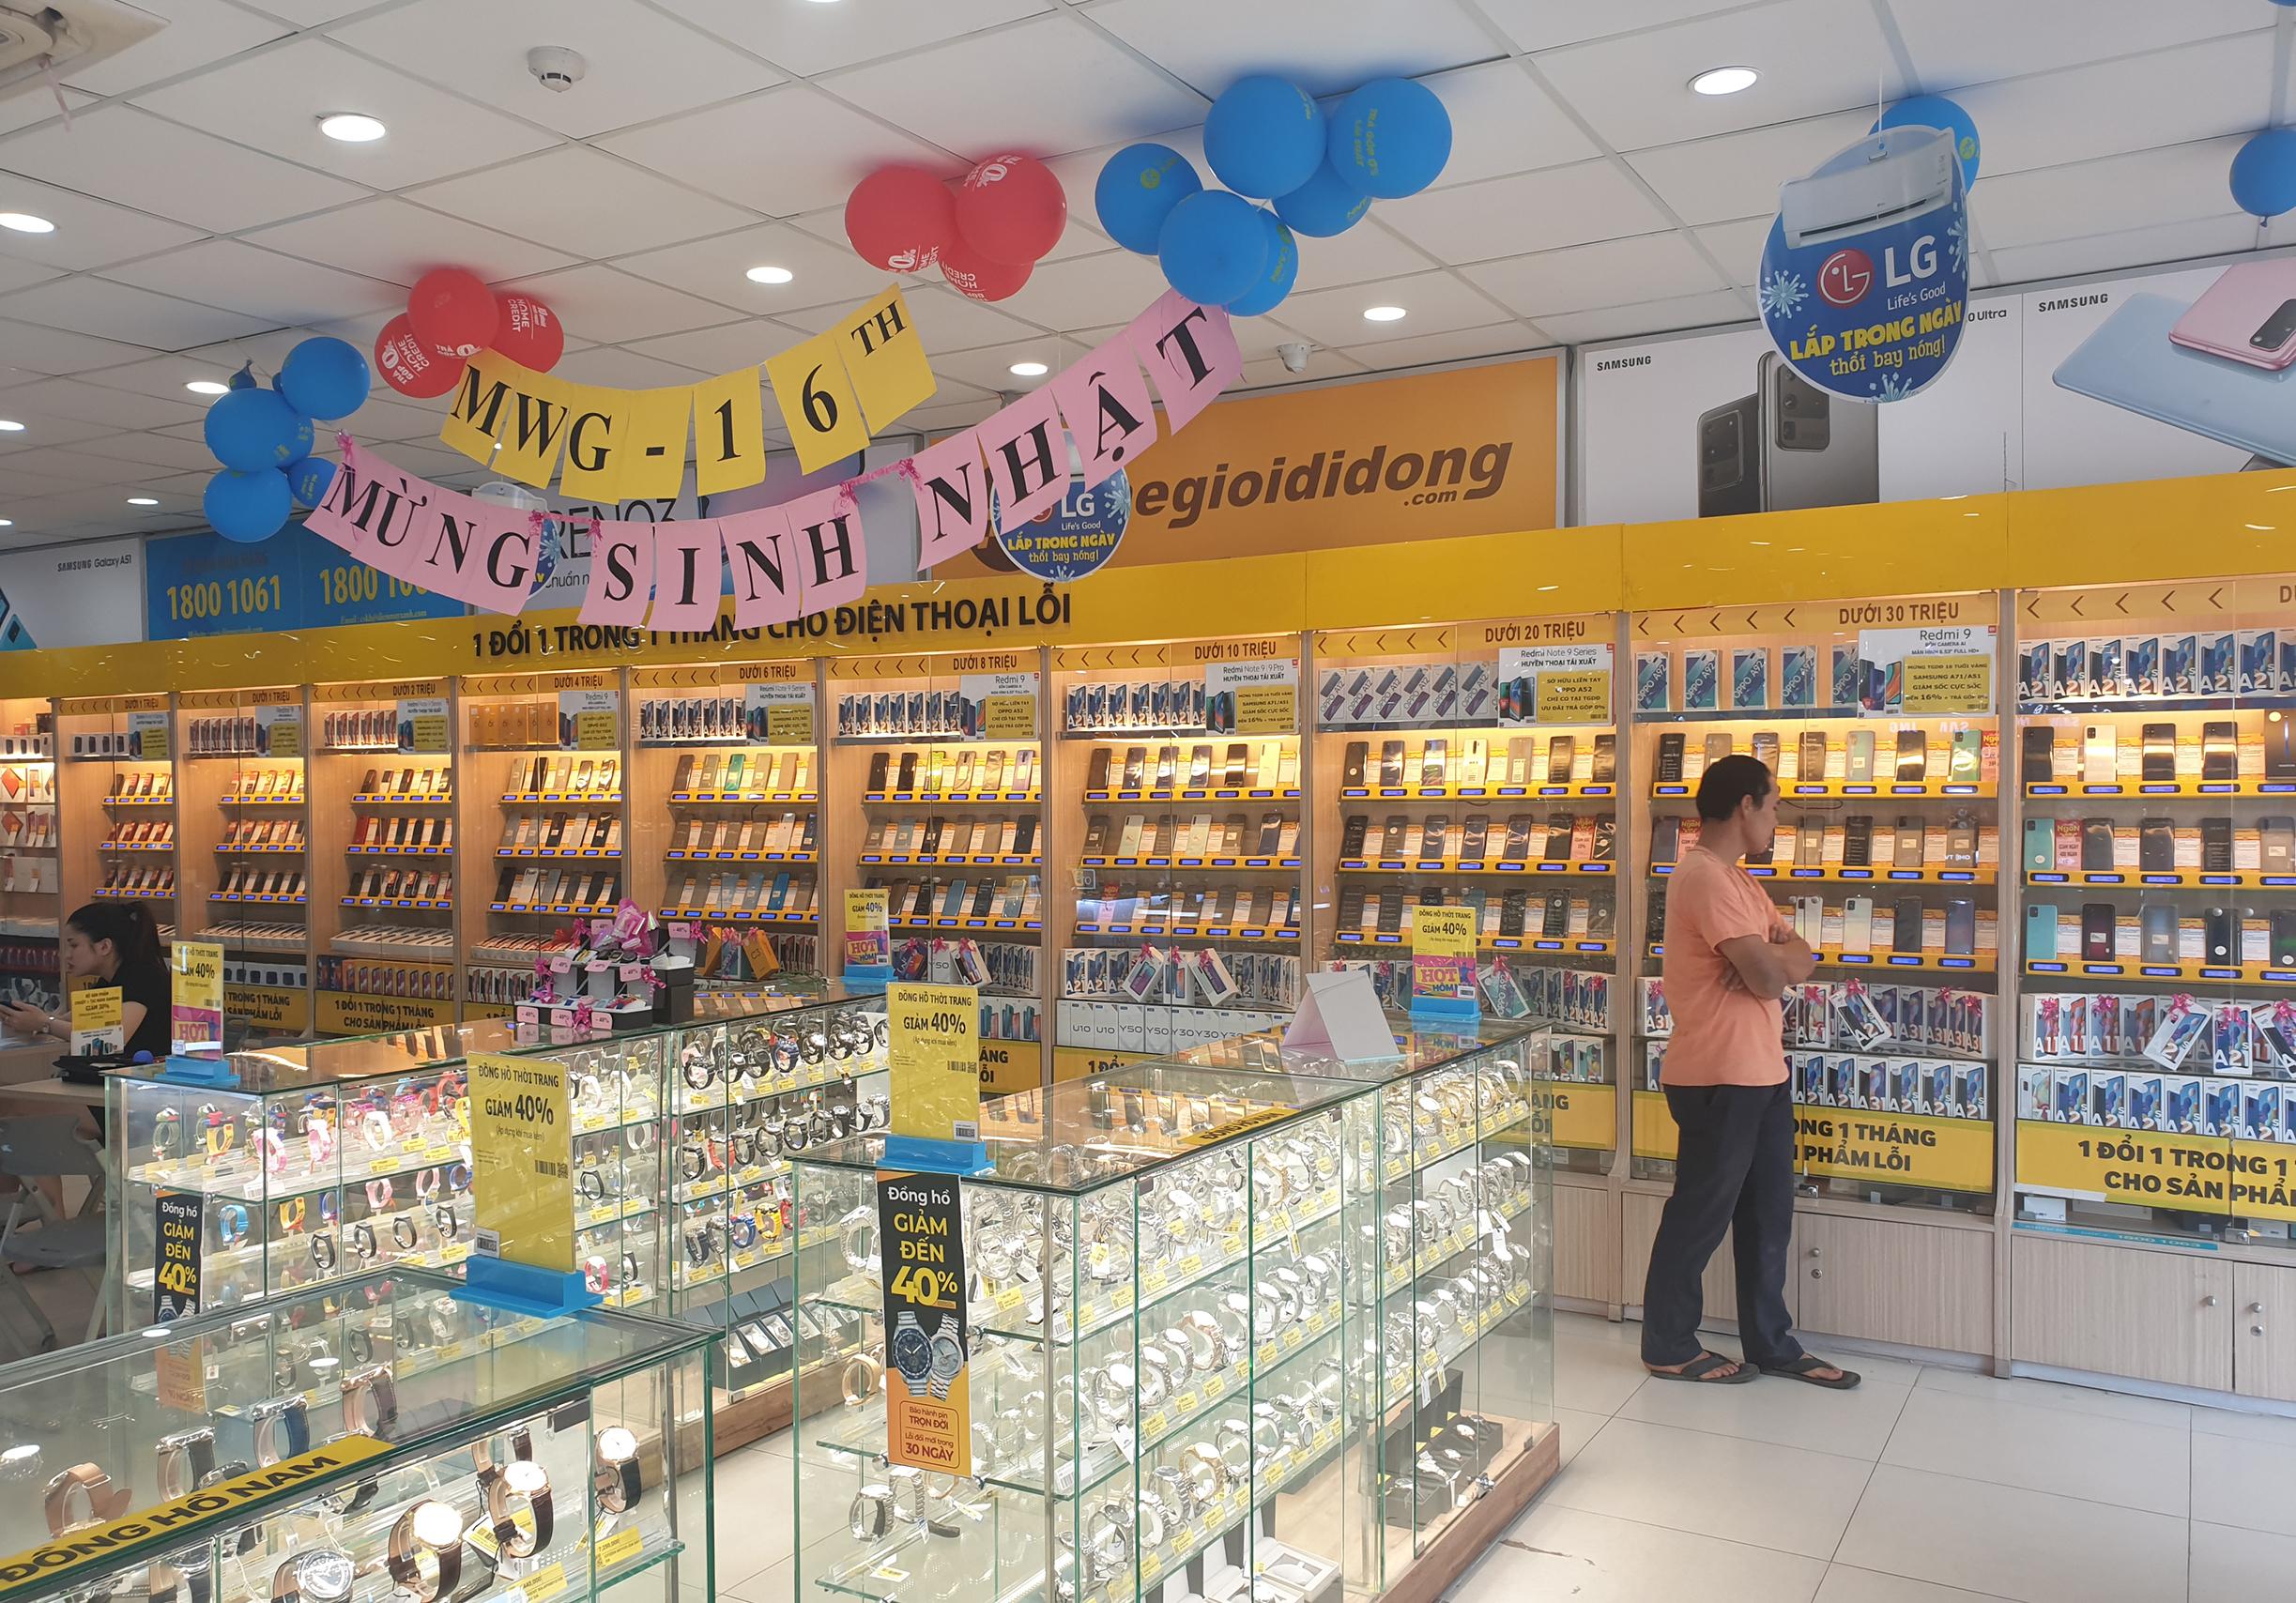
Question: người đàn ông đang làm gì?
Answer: người đàn ông đang xem xét nên mua sản phẩm nào